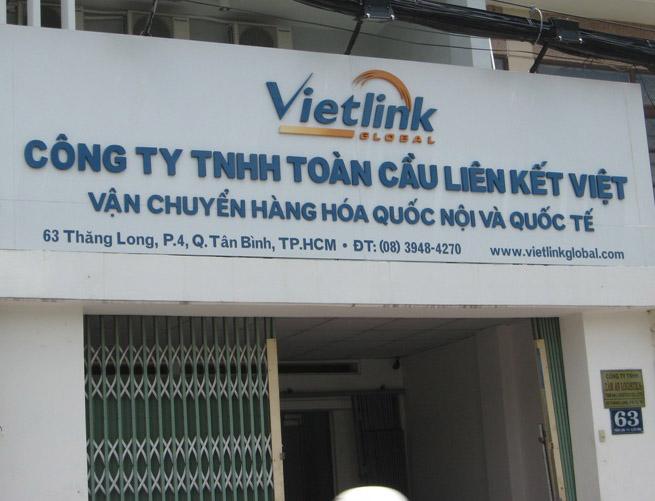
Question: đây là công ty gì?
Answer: đây là công ty trách nhiệm hưu hạn toàn cầu liên kết việt